The Return (Nesser novel)

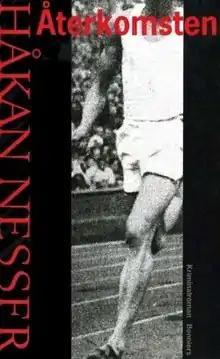
First edition (Swedish)

The Return ("Återkomsten") is a 1995 novel by Håkan Nesser, translated into English in 2007 by Laurie Thompson.